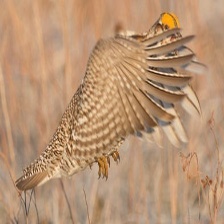
Species: GREATER PRAIRIE CHICKEN
Scientific name: TYMPANUCHUS CUPIDO